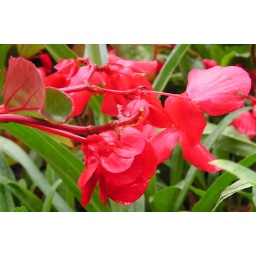
cambridge flower bed near bus station